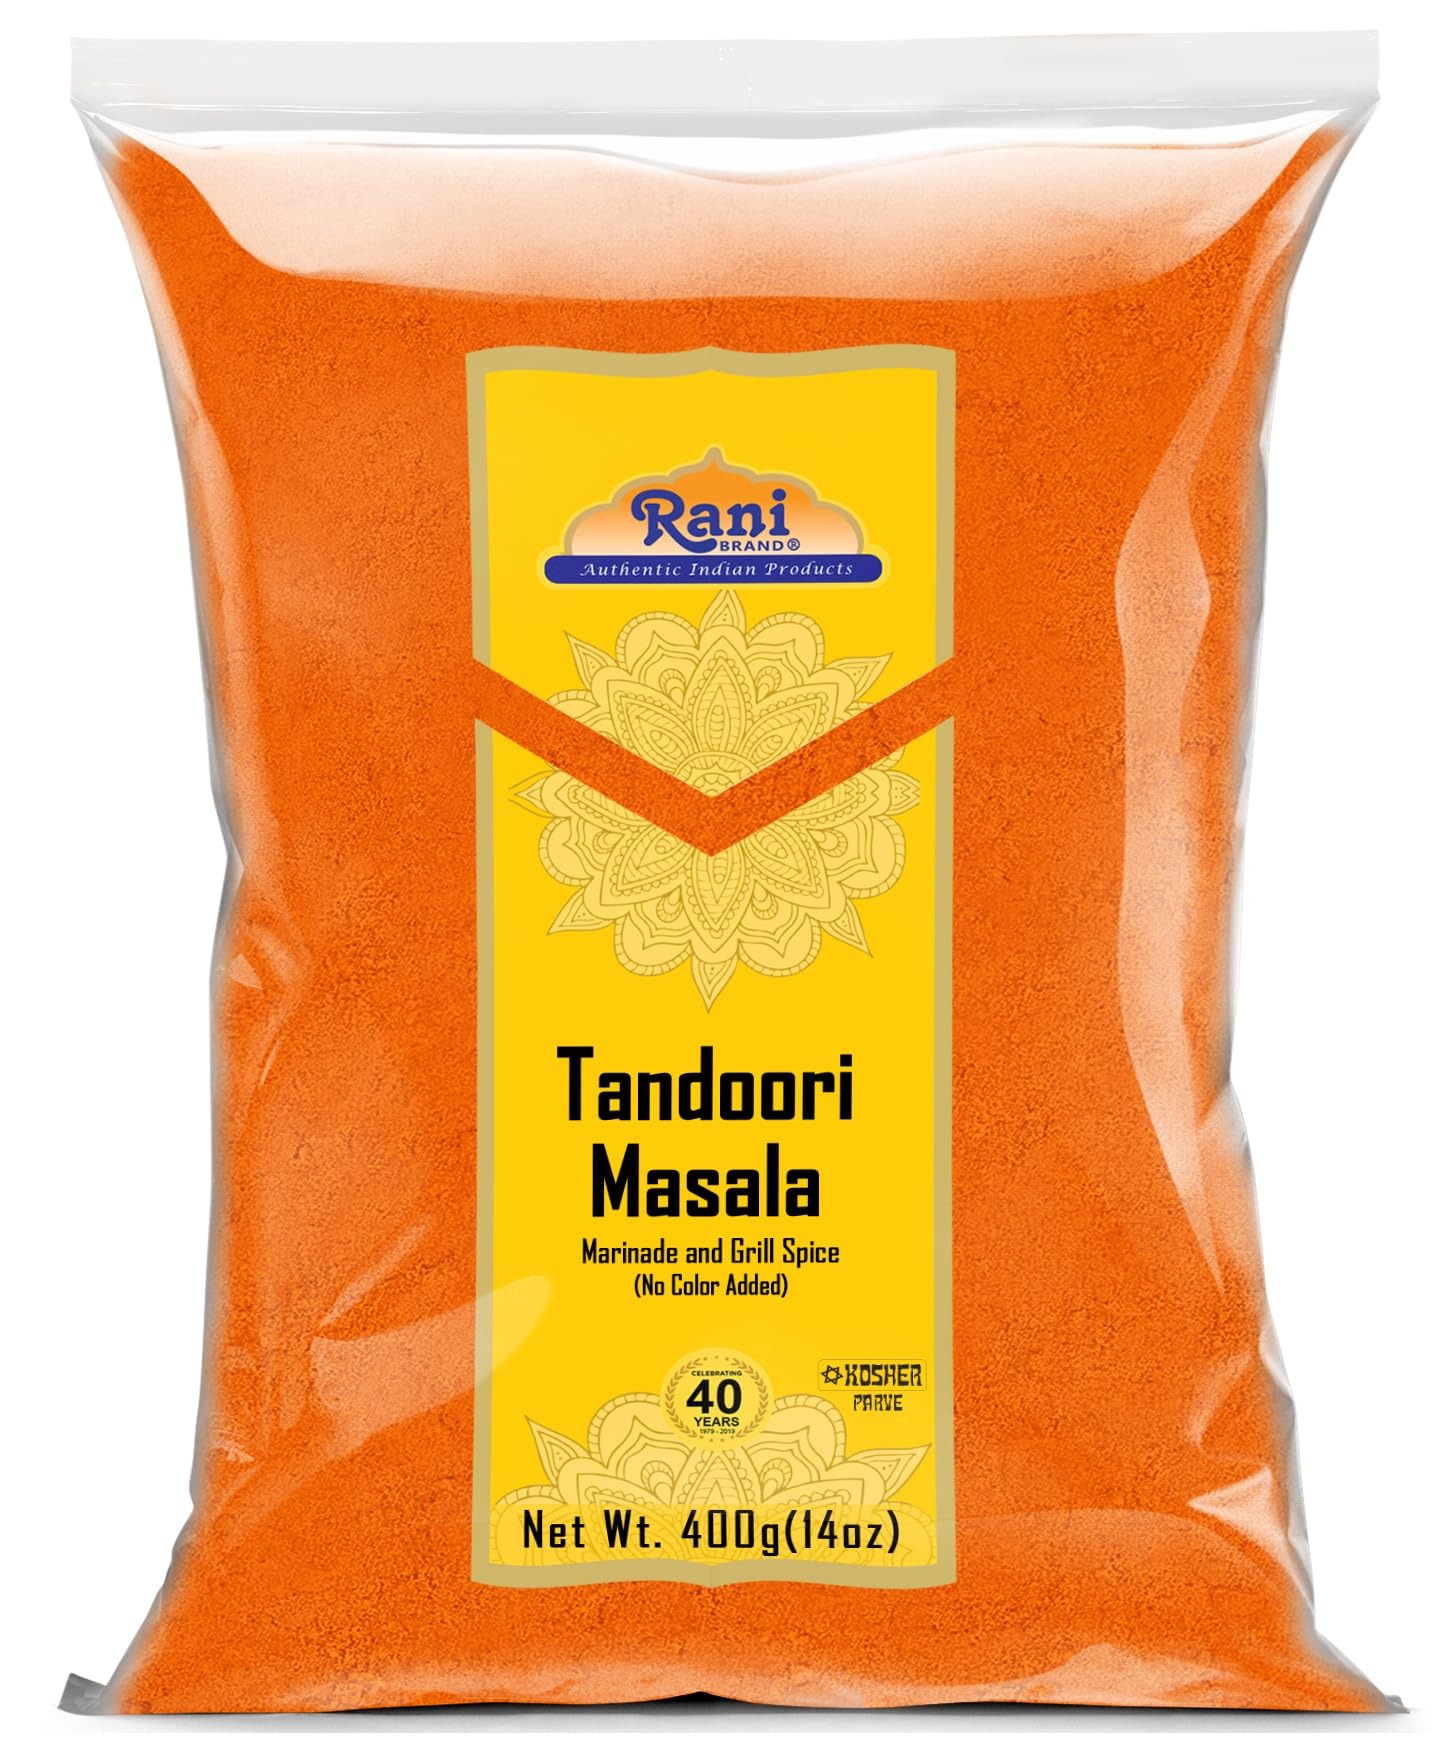
Item Name: Rani Tandoori Masala (Natural, No Colors Added) Indian 11-Spice Blend 14oz (400g) ~ Salt Free | Vegan | Gluten Friendly | NON-GMO | Indian Origin
Bullet Point 1: You'll LOVE our Tandoori Masala by Rani Brand Here's Why: 100% Natural, Non-GMO, No Preservatives, Vegan, Gluten Friendly PREMIUM Gourmet Food Grade Spice.
Bullet Point 2: 🍗Authentic Taste comes from 11 high quality pure spices blended in harmony, not a partial recipe made from 5-6 spices like many other brands
Bullet Point 3: 🍗Can be used as a rub or to create curry. Used to to make Tandoori Chicken (Recipe is on the bottle), curry vegetables or our favorite Paneer! (Indian Cheese)
Bullet Point 4: 🍗Rani is a USA based company selling spices for over 40 years, buy with confidence!
Bullet Point 5: 🍗Net Wt. 14oz (400g), Authentic Indian Product, Product of India
Product Description: <b>Tandoori Masala</b>A Little History! <br> The state of Punjab is particularly famous for its Tandoori cuisine, which uses large clay ovens to barbeque meat dishes, breads and creamy lentil stews. Meat, poultry, and seafood are marinated in a mixture of yogurt and Tandoori Masala, and then baked in the traditional clay oven, barbeque grill, or conventional oven. The blend has a fragrant spicy aroma, which is both hot and sour in taste combining strong overtones of cumin and coriander.
Value: 14.0
Unit: Ounce

Price: 13.99